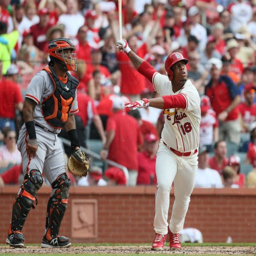
baseball outfielder hits a solo home run in his second major league at bat in the fifth inning during a game .